Dade-Collier Training and Transition Airport

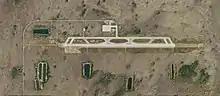
Satellite view

Begun in 1968 as the Everglades Jetport (also known as Big Cypress Jetport or Big Cypress Swamp Jetport), the airport was planned to be the largest airport in the world, covering with six runways, and connected to both central Miami and the Gulf of Mexico by an expressway and monorail line. The airport would have been five times the size of JFK Airport in New York. At the time, the Boeing 2707 was under development and it was anticipated that supersonic aircraft would dominate long-haul air transportation. South Florida was viewed as an ideal location for an intercontinental SST hub due to the limitation that such aircraft would have to fly over water. Because of environmental concerns and the cancellation of the 2707 program, construction was halted in 1970 after the completion of just one 10,500' runway. The remaining land became the Big Cypress National Reserve.